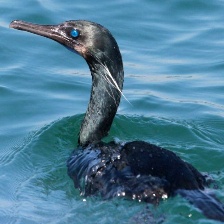
Species: BRANDT CORMARANT
Scientific name: PHALACROCORAX PENICILLATUS